André Messager

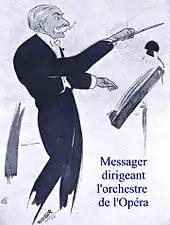
Messager conducting at the Opéra, 1908

The wide range of Messager's musical sympathies was noted by "Le Menéstral", which said that he "has served Wagner, Debussy, Fauré, Ravel and Stravinsky when their works were still struggling for recognition". He was widely admired as a conductor. He avoided extravagant gesturing on the podium; Harding records, "His manner was precise and undemonstrative. The baton flicked neatly here and there in a way that meant little to the audience behind him but conveyed volumes to the orchestra". The music critic Pierre Lalo wrote that under Messager's direction, "Parsifal", without losing any of its grandeur, "assumed a French clarity, and a sobriety, nobility and order ... even the most famous Bayreuth conductors have not always been able to do this." Not everyone shared Lalo's view; some audience members equated undemonstrativeness with dullness: Reynaldo Hahn commented, "[Messager] is not a master of the theatre ["chef du théâtre"], being too exclusively musical; he sets too much store by detail without feeling the spirit of the public behind him, and does not understand the variable musical flow that makes one hold one's breath, sigh and wait." Nevertheless, Hahn admired Messager as an orchestral conductor: